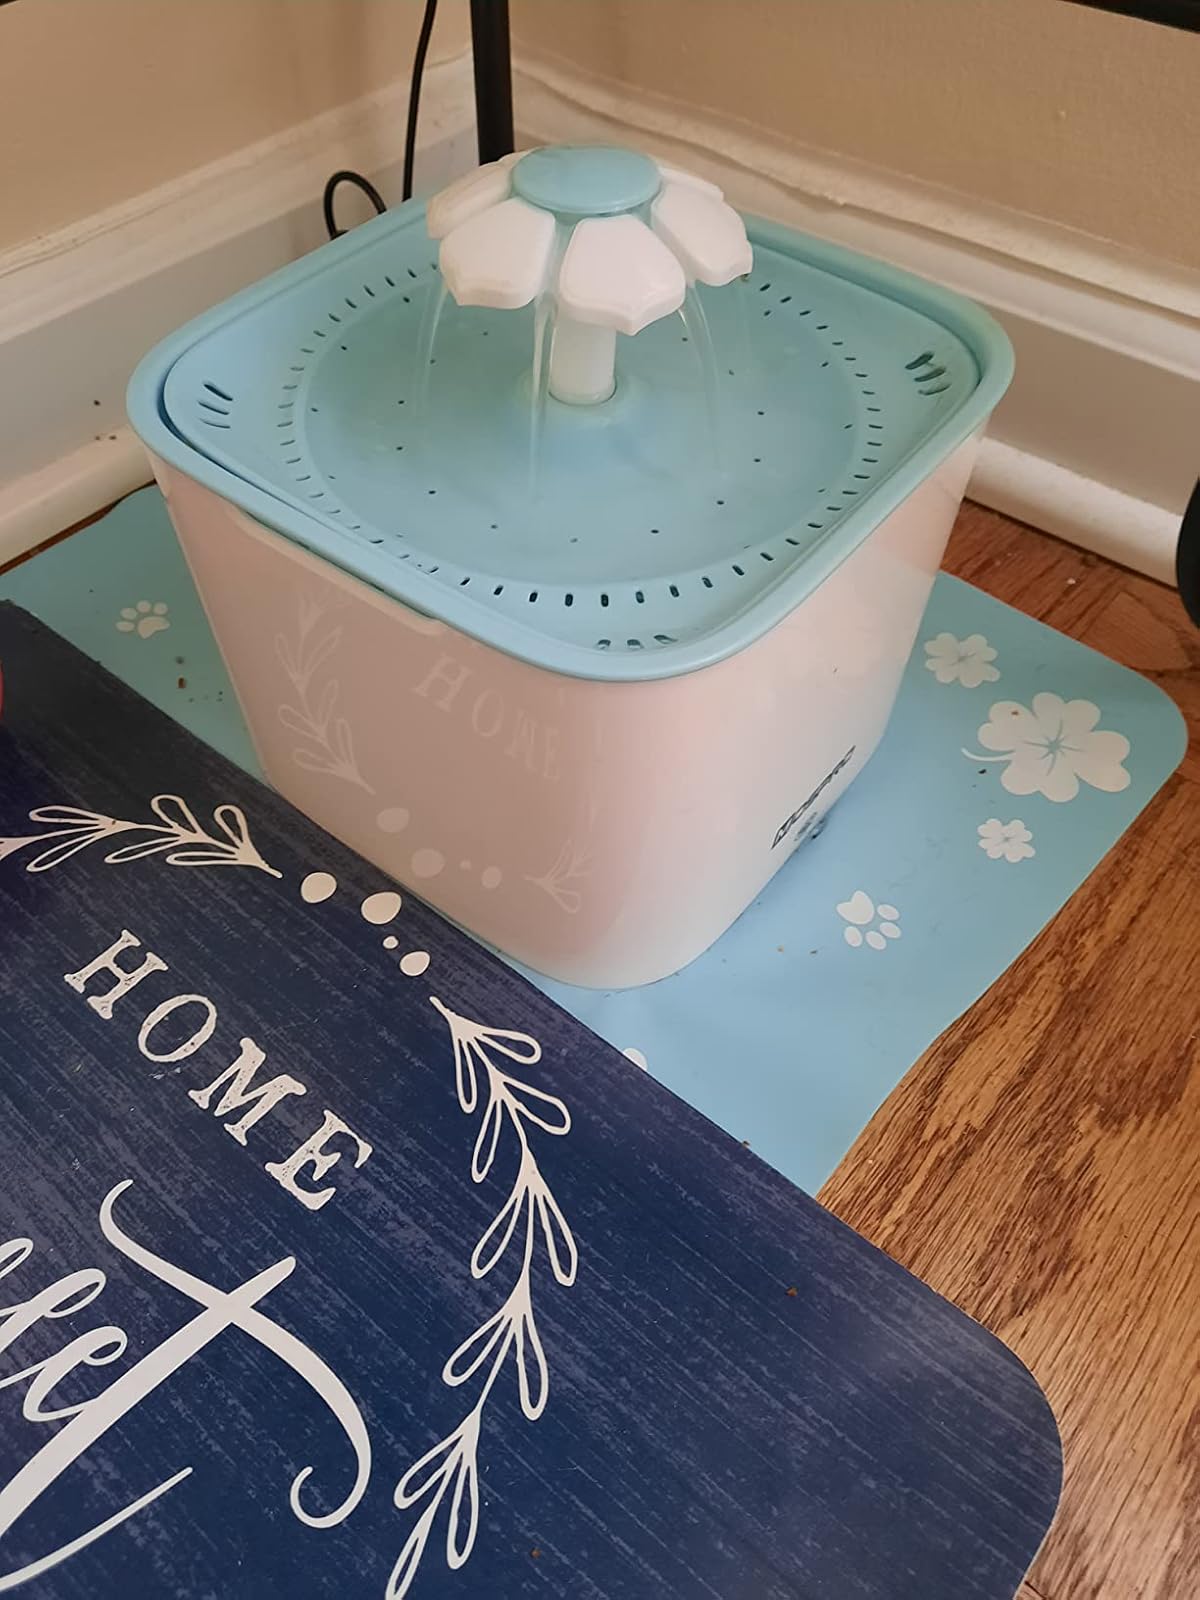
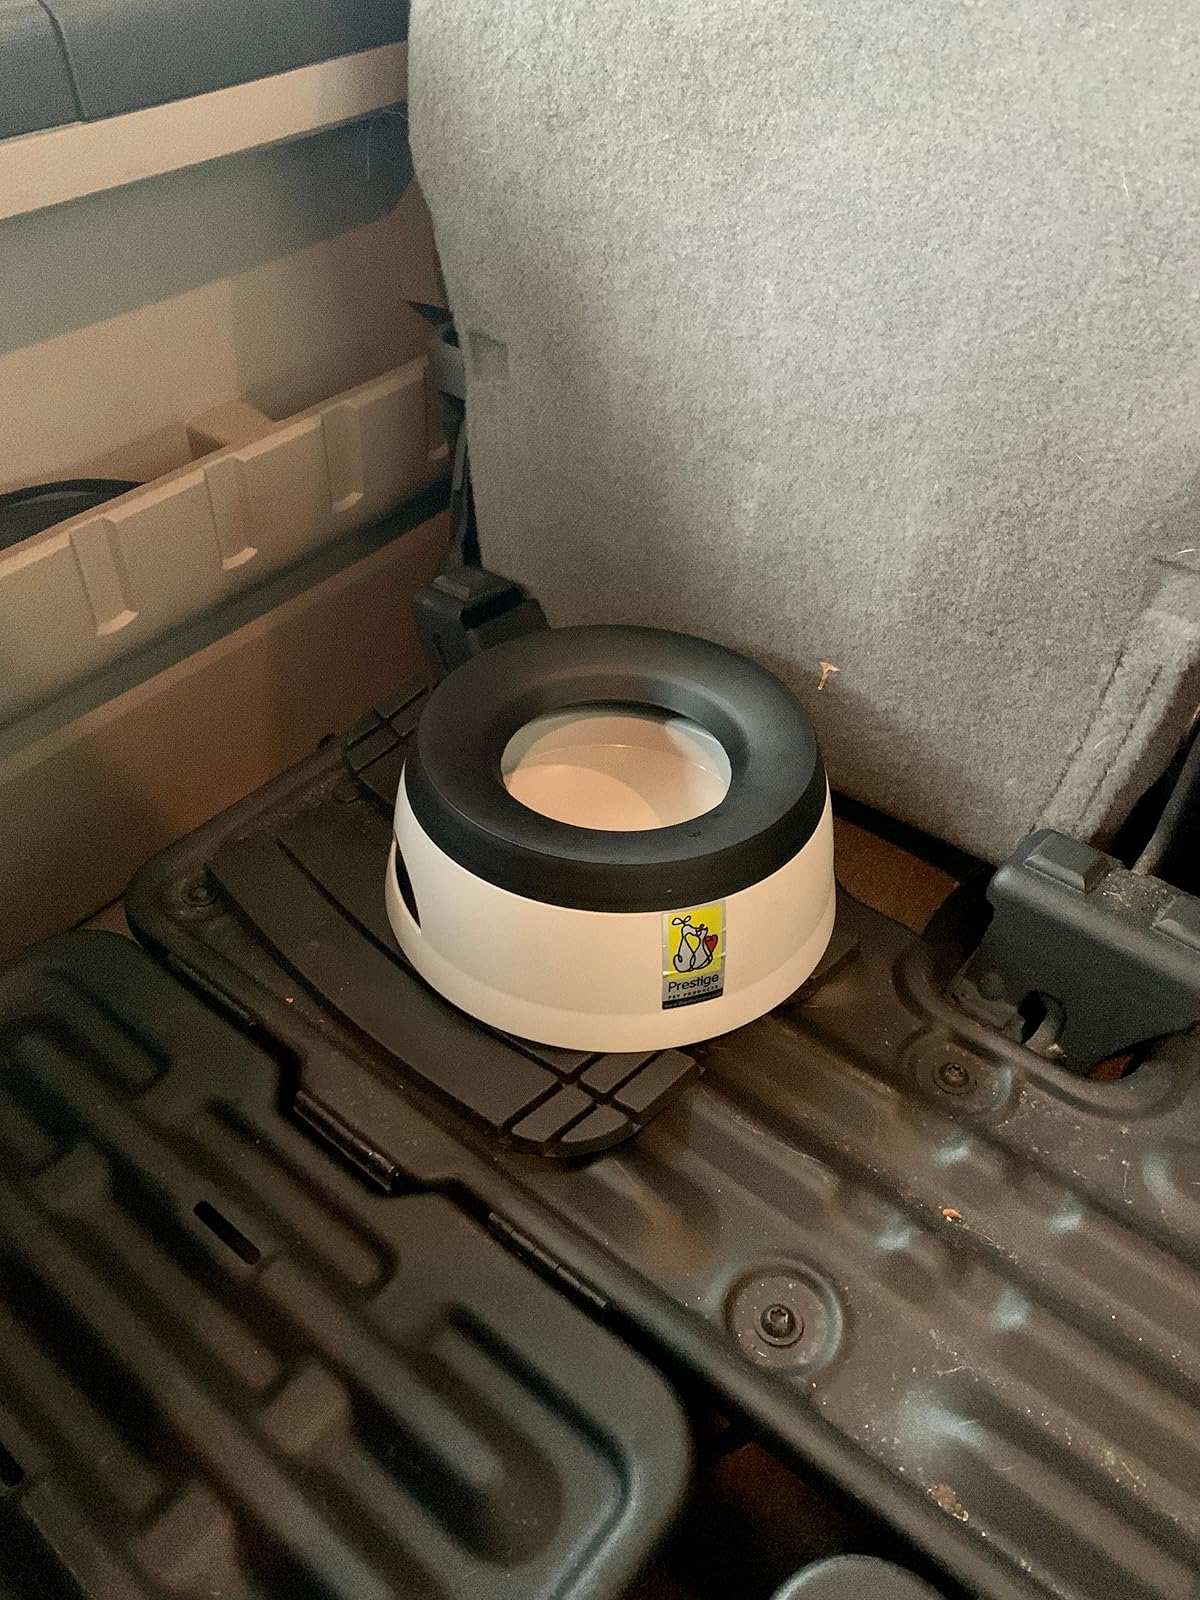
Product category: items_bowl
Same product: no